Paranoia Excessory Pack

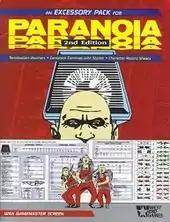

Paranoia Excessory Pack is a 1987 role-playing game supplement for "Paranoia" published by West End Games.